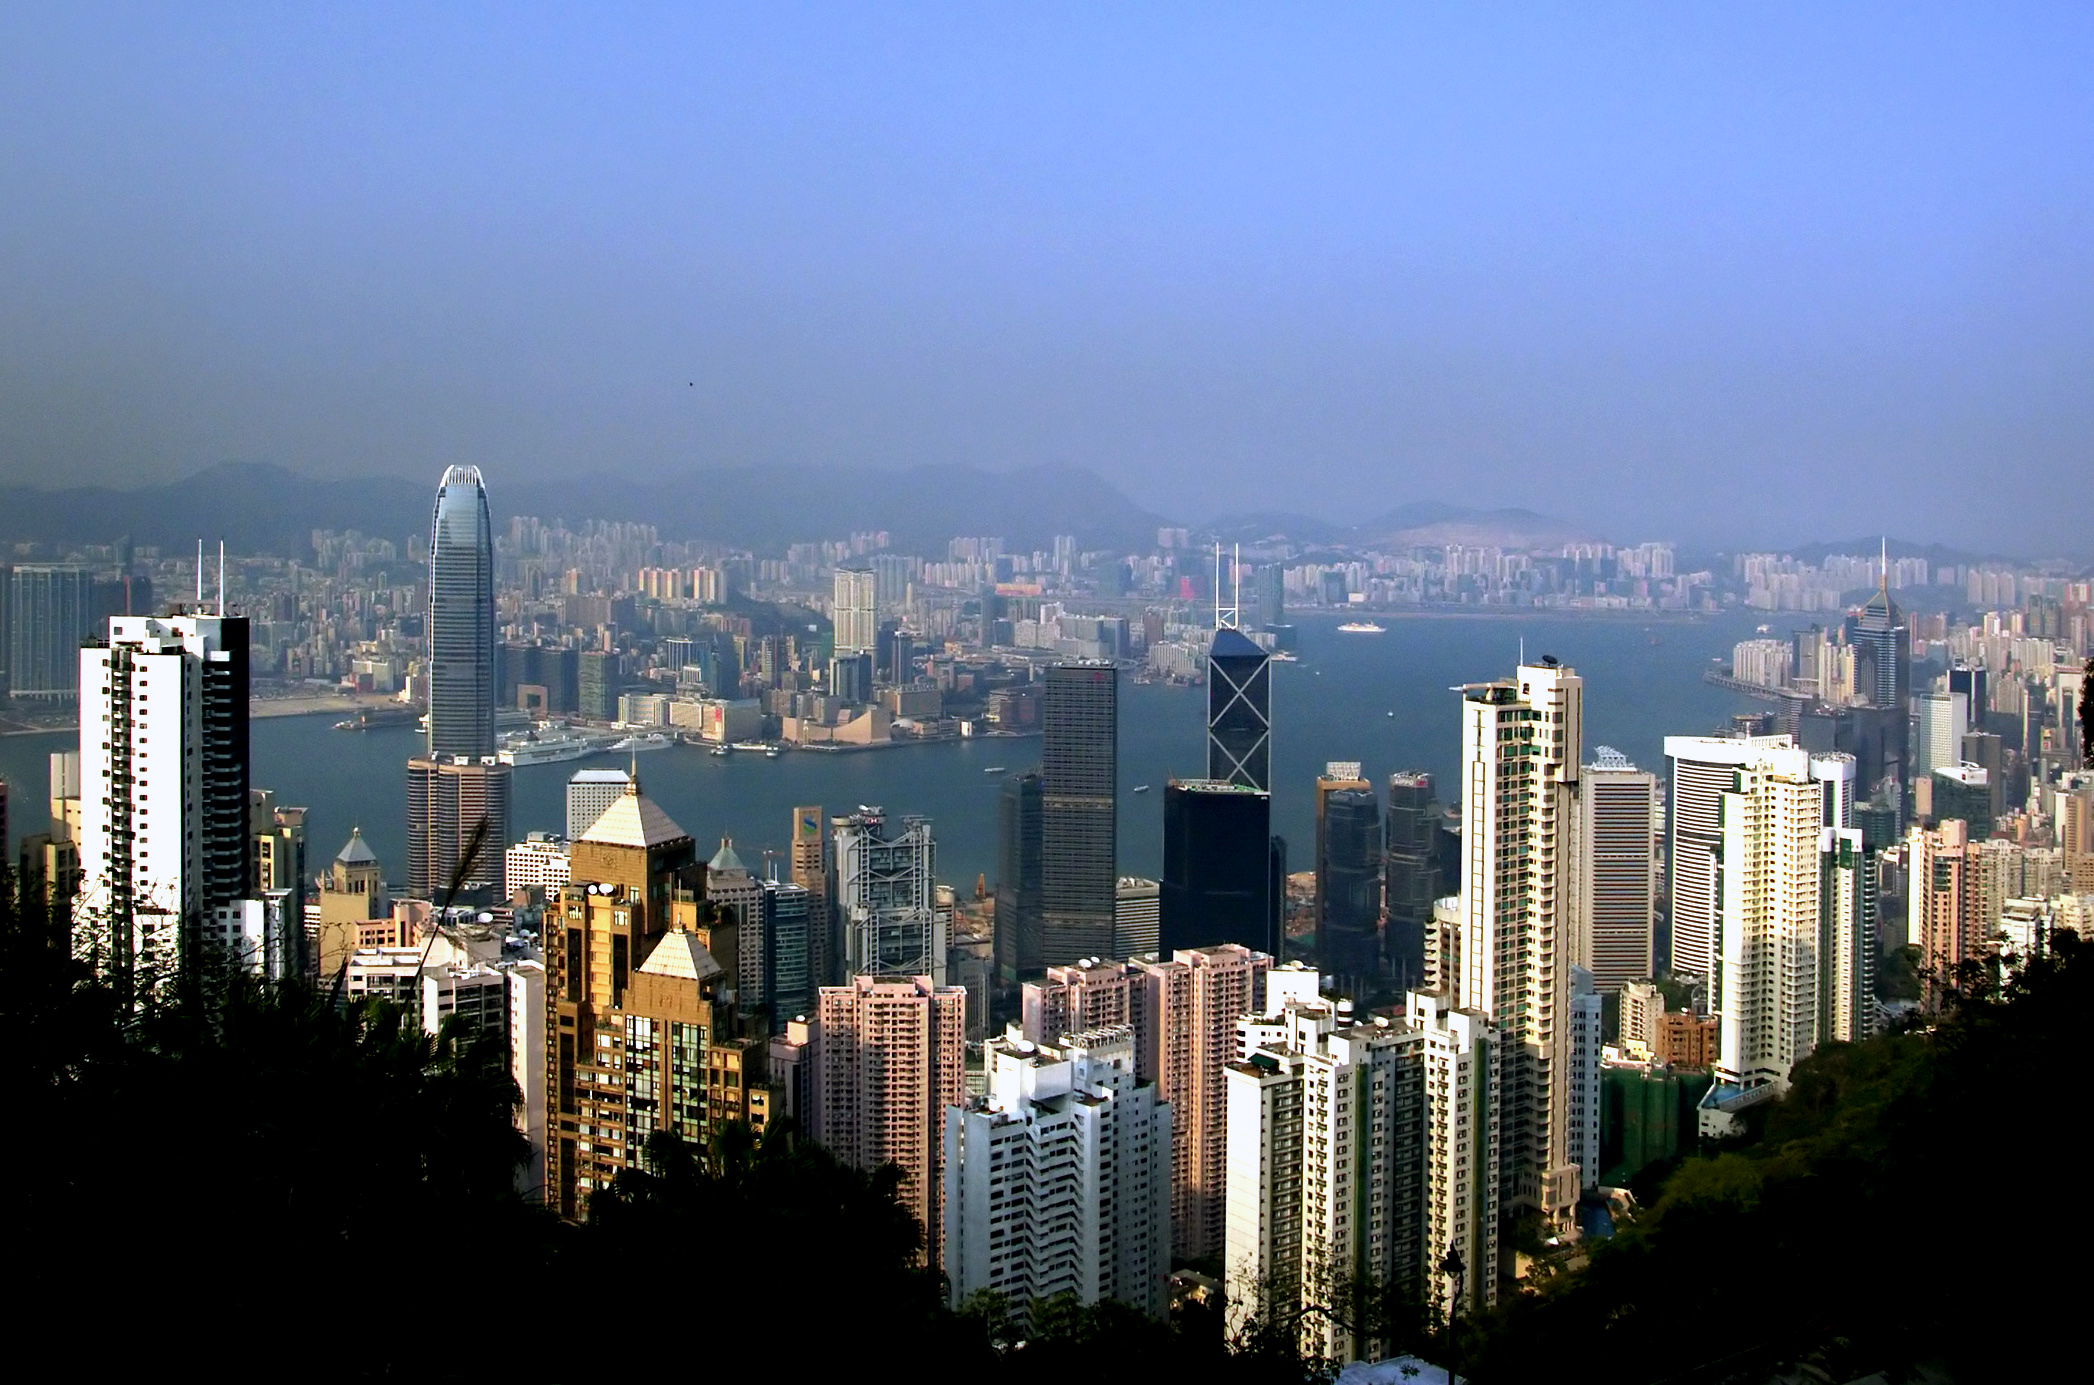
horizon, skyline, night, city, skyscraper, cityscape, downtown, dusk, evening, tower block, hongkong, china, sightseeinghongkong, hongkongharbour, peaktram, hongkongview, metropolis, urban area, geographical feature, atmospheric phenomenon, human settlement, atmosphere of earth, metropolitan area